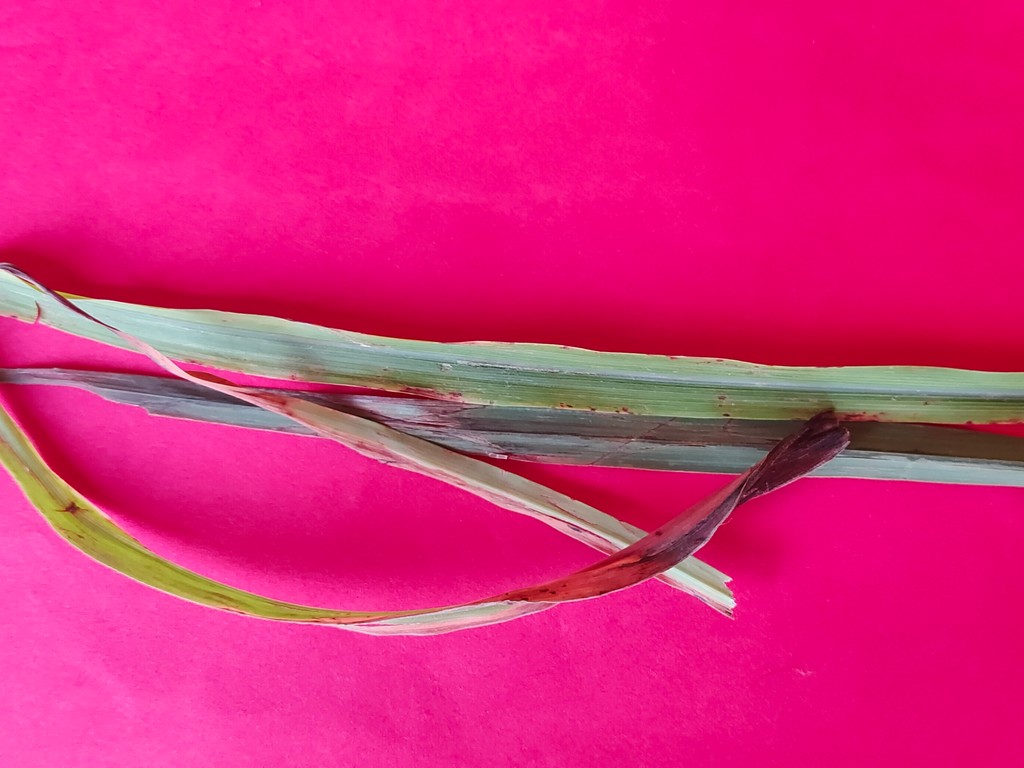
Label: Unhealthy